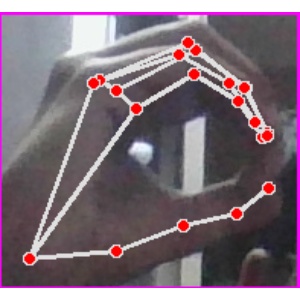
अक्षर: ठ